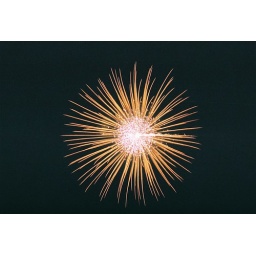
Fireworks at van Buren over the riverFireworks at van Buren over the river